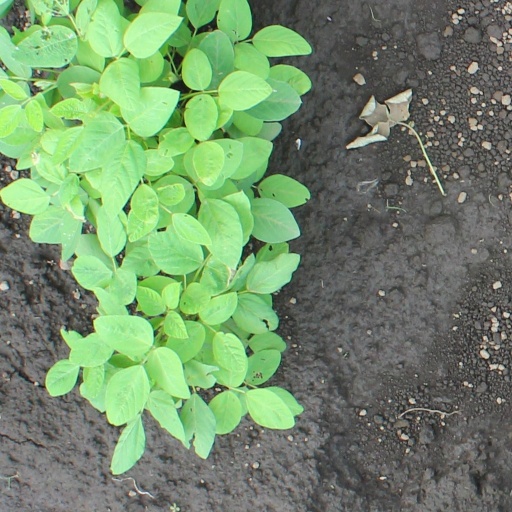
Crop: soybean